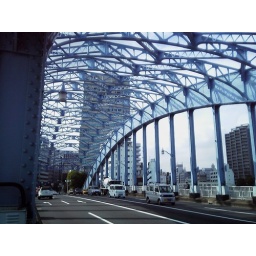
bridge over the river sumida